Q*bert

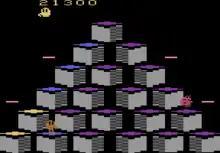
In the Atari 2600 version, the Escher-inspired visual style is removed and the pyramid shortened by one row. The discs are horizontal lines.

At the 1982 AMOA Show, Parker Brothers secured the license to publish home conversions of the "Q*bert" arcade game. Parker Brothers first published a port to the Atari 2600, and by the end of 1983, the company also advertised versions for Atari 5200, Intellivision, ColecoVision, Atari 8-bit computers, VIC-20, TI-99/4A, and Commodore 64. The release of the Commodore 64 version was noted to lag behind the others but appeared in 1984. Parker Brothers also translated the game into a standalone tabletop electronic game. It uses a VFD screen and has since become a rare collector's item. "Q*bert" was also published by Parker Brothers for the Philips Videopac in Europe, by Tsukuda Original for the Othello Multivision in Japan, and by Ultra Games for the NES in North America.